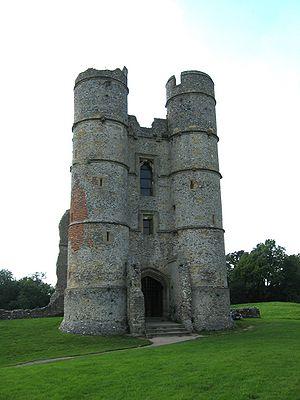
Le château de Donnington est un château médiéval en ruines, situé dans le village britannique de Donnington, à l’extrême nord de Newbury, dans le comté anglais du Berkshire. Il fait aujourd’hui partie des propriétés de l’English Heritage.